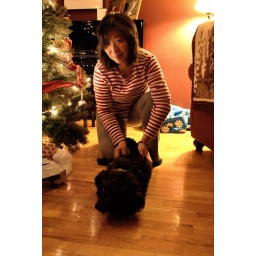
my mom and my dog muffin - possibly the most difficult creature to photograph - under the christmas tree.